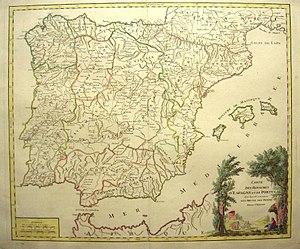
La Vieille-Castille est le nom d'une région historique espagnole située dans le Nord du royaume de Castille, au nord du Système central. Par définition, elle serait constituée des provinces de Santander, Logroño, de Burgos, de Palencia, Valladolid, Soria, Ségovie et Ávila. Ces provinces sont répertoriées comme appartenant à la région de la Vieille Castille dans la division territoriale de l'Espagne de 1833, bien que les régions définies dans cette division n'ont aucune fonction juridictionnelle ou administrative; en effet, il n'existait aucun niveau administratif supérieur à celui de la province.